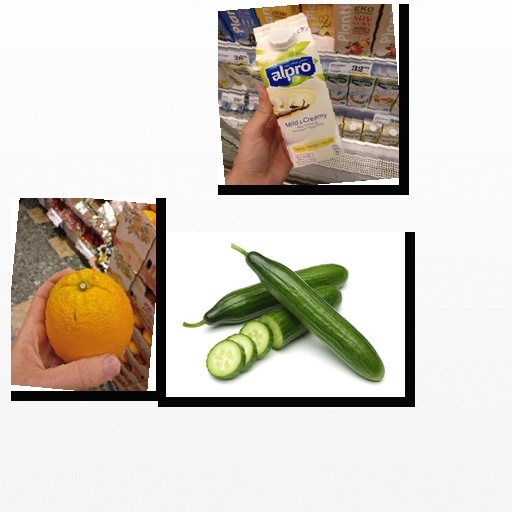
Food items: cucumber, vanilla_soy_yogurt, orange